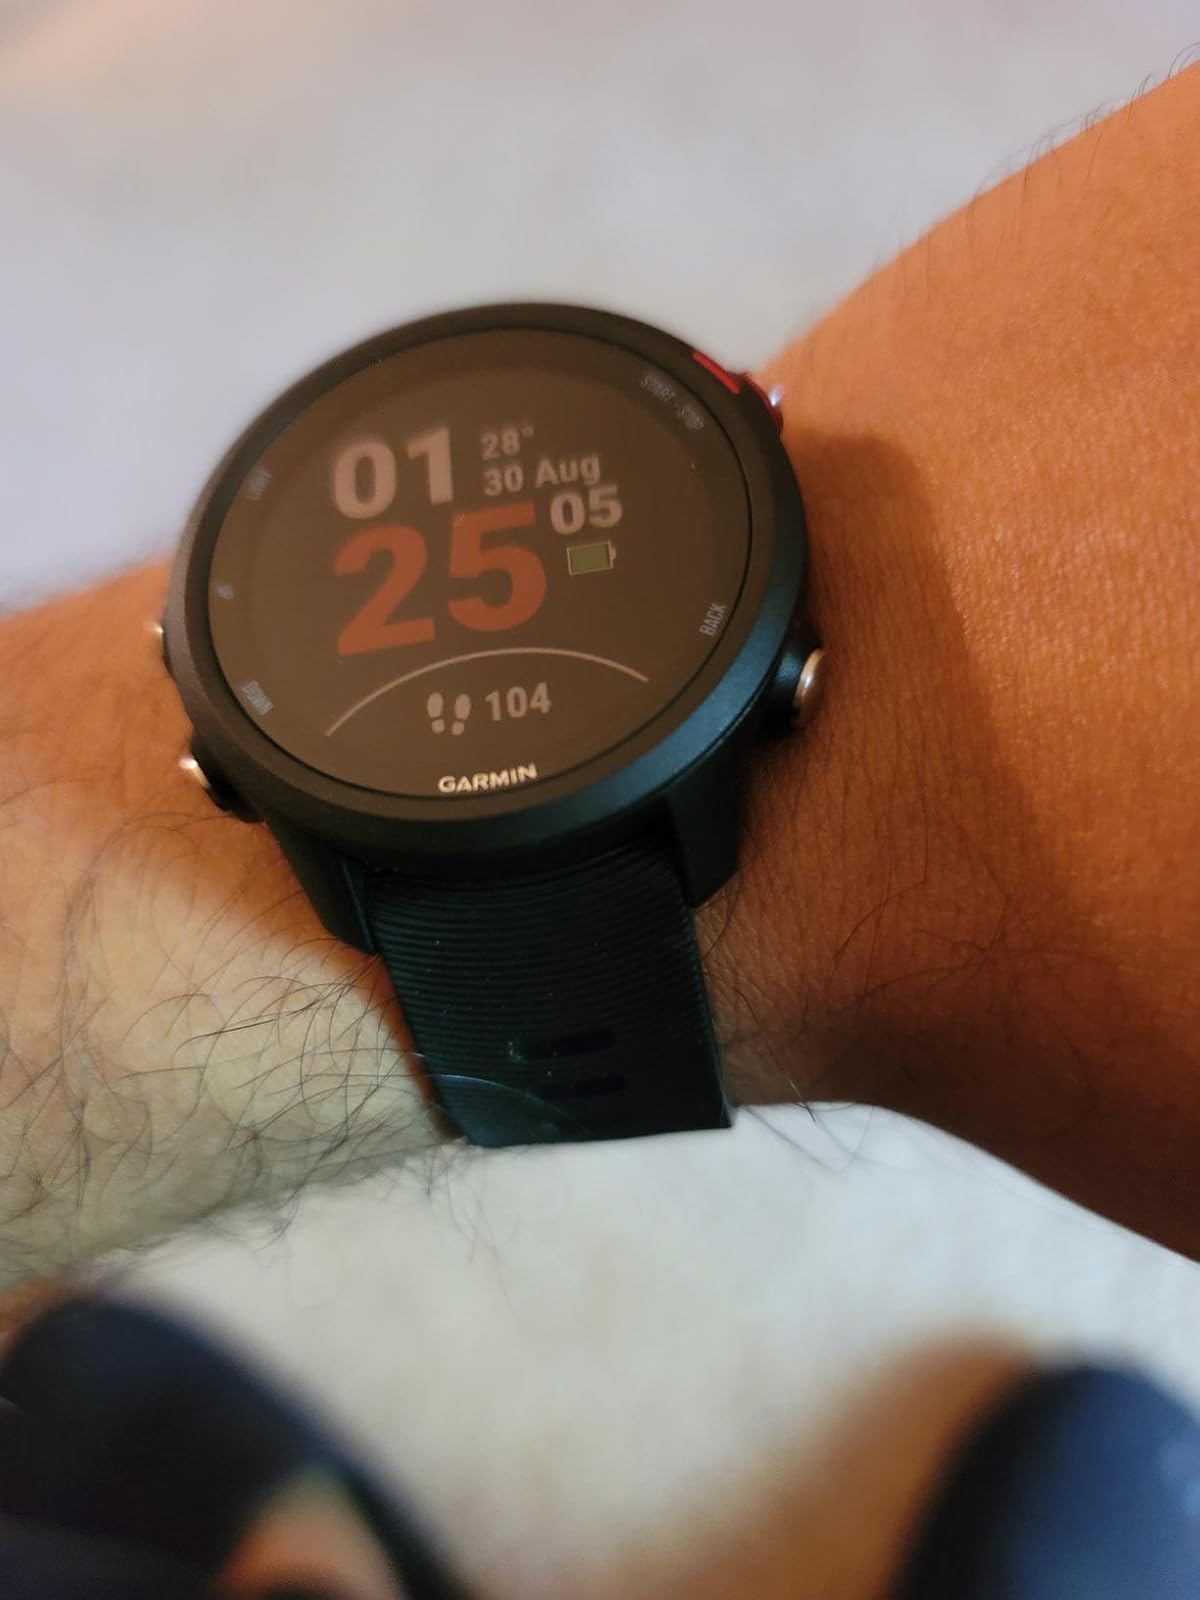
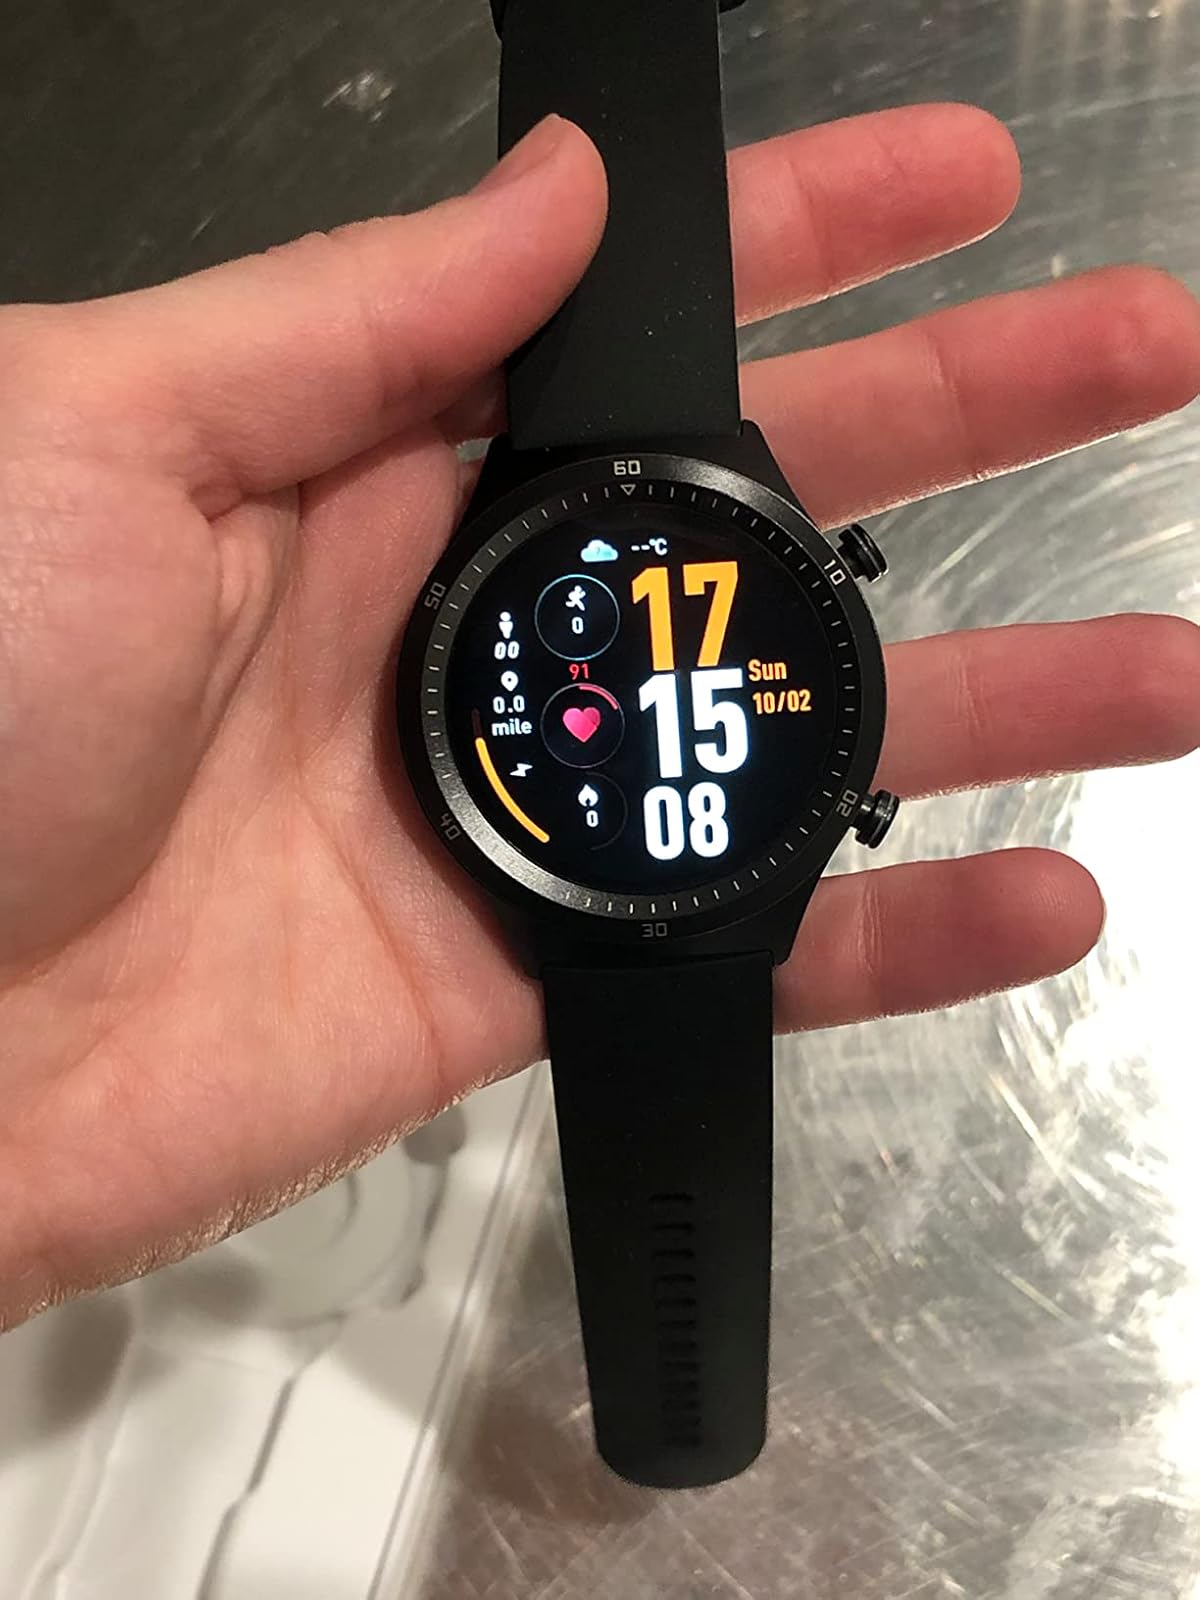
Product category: smartwatch
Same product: no